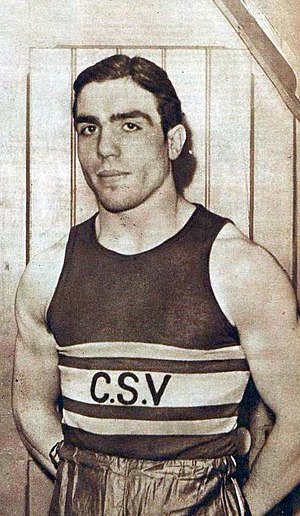
Jean Despeaux
Jean Despeaux
Jean Despeaux var en fransk bokser som deltog i de olympiske lege 1936 i Berlin.